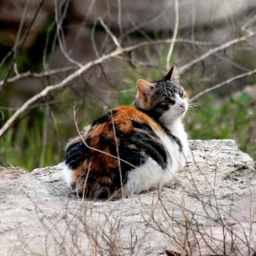
So many street dogs and cats in Istanbul... :-(